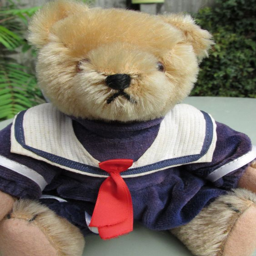
invention with collectors are bears dressed as sailors .